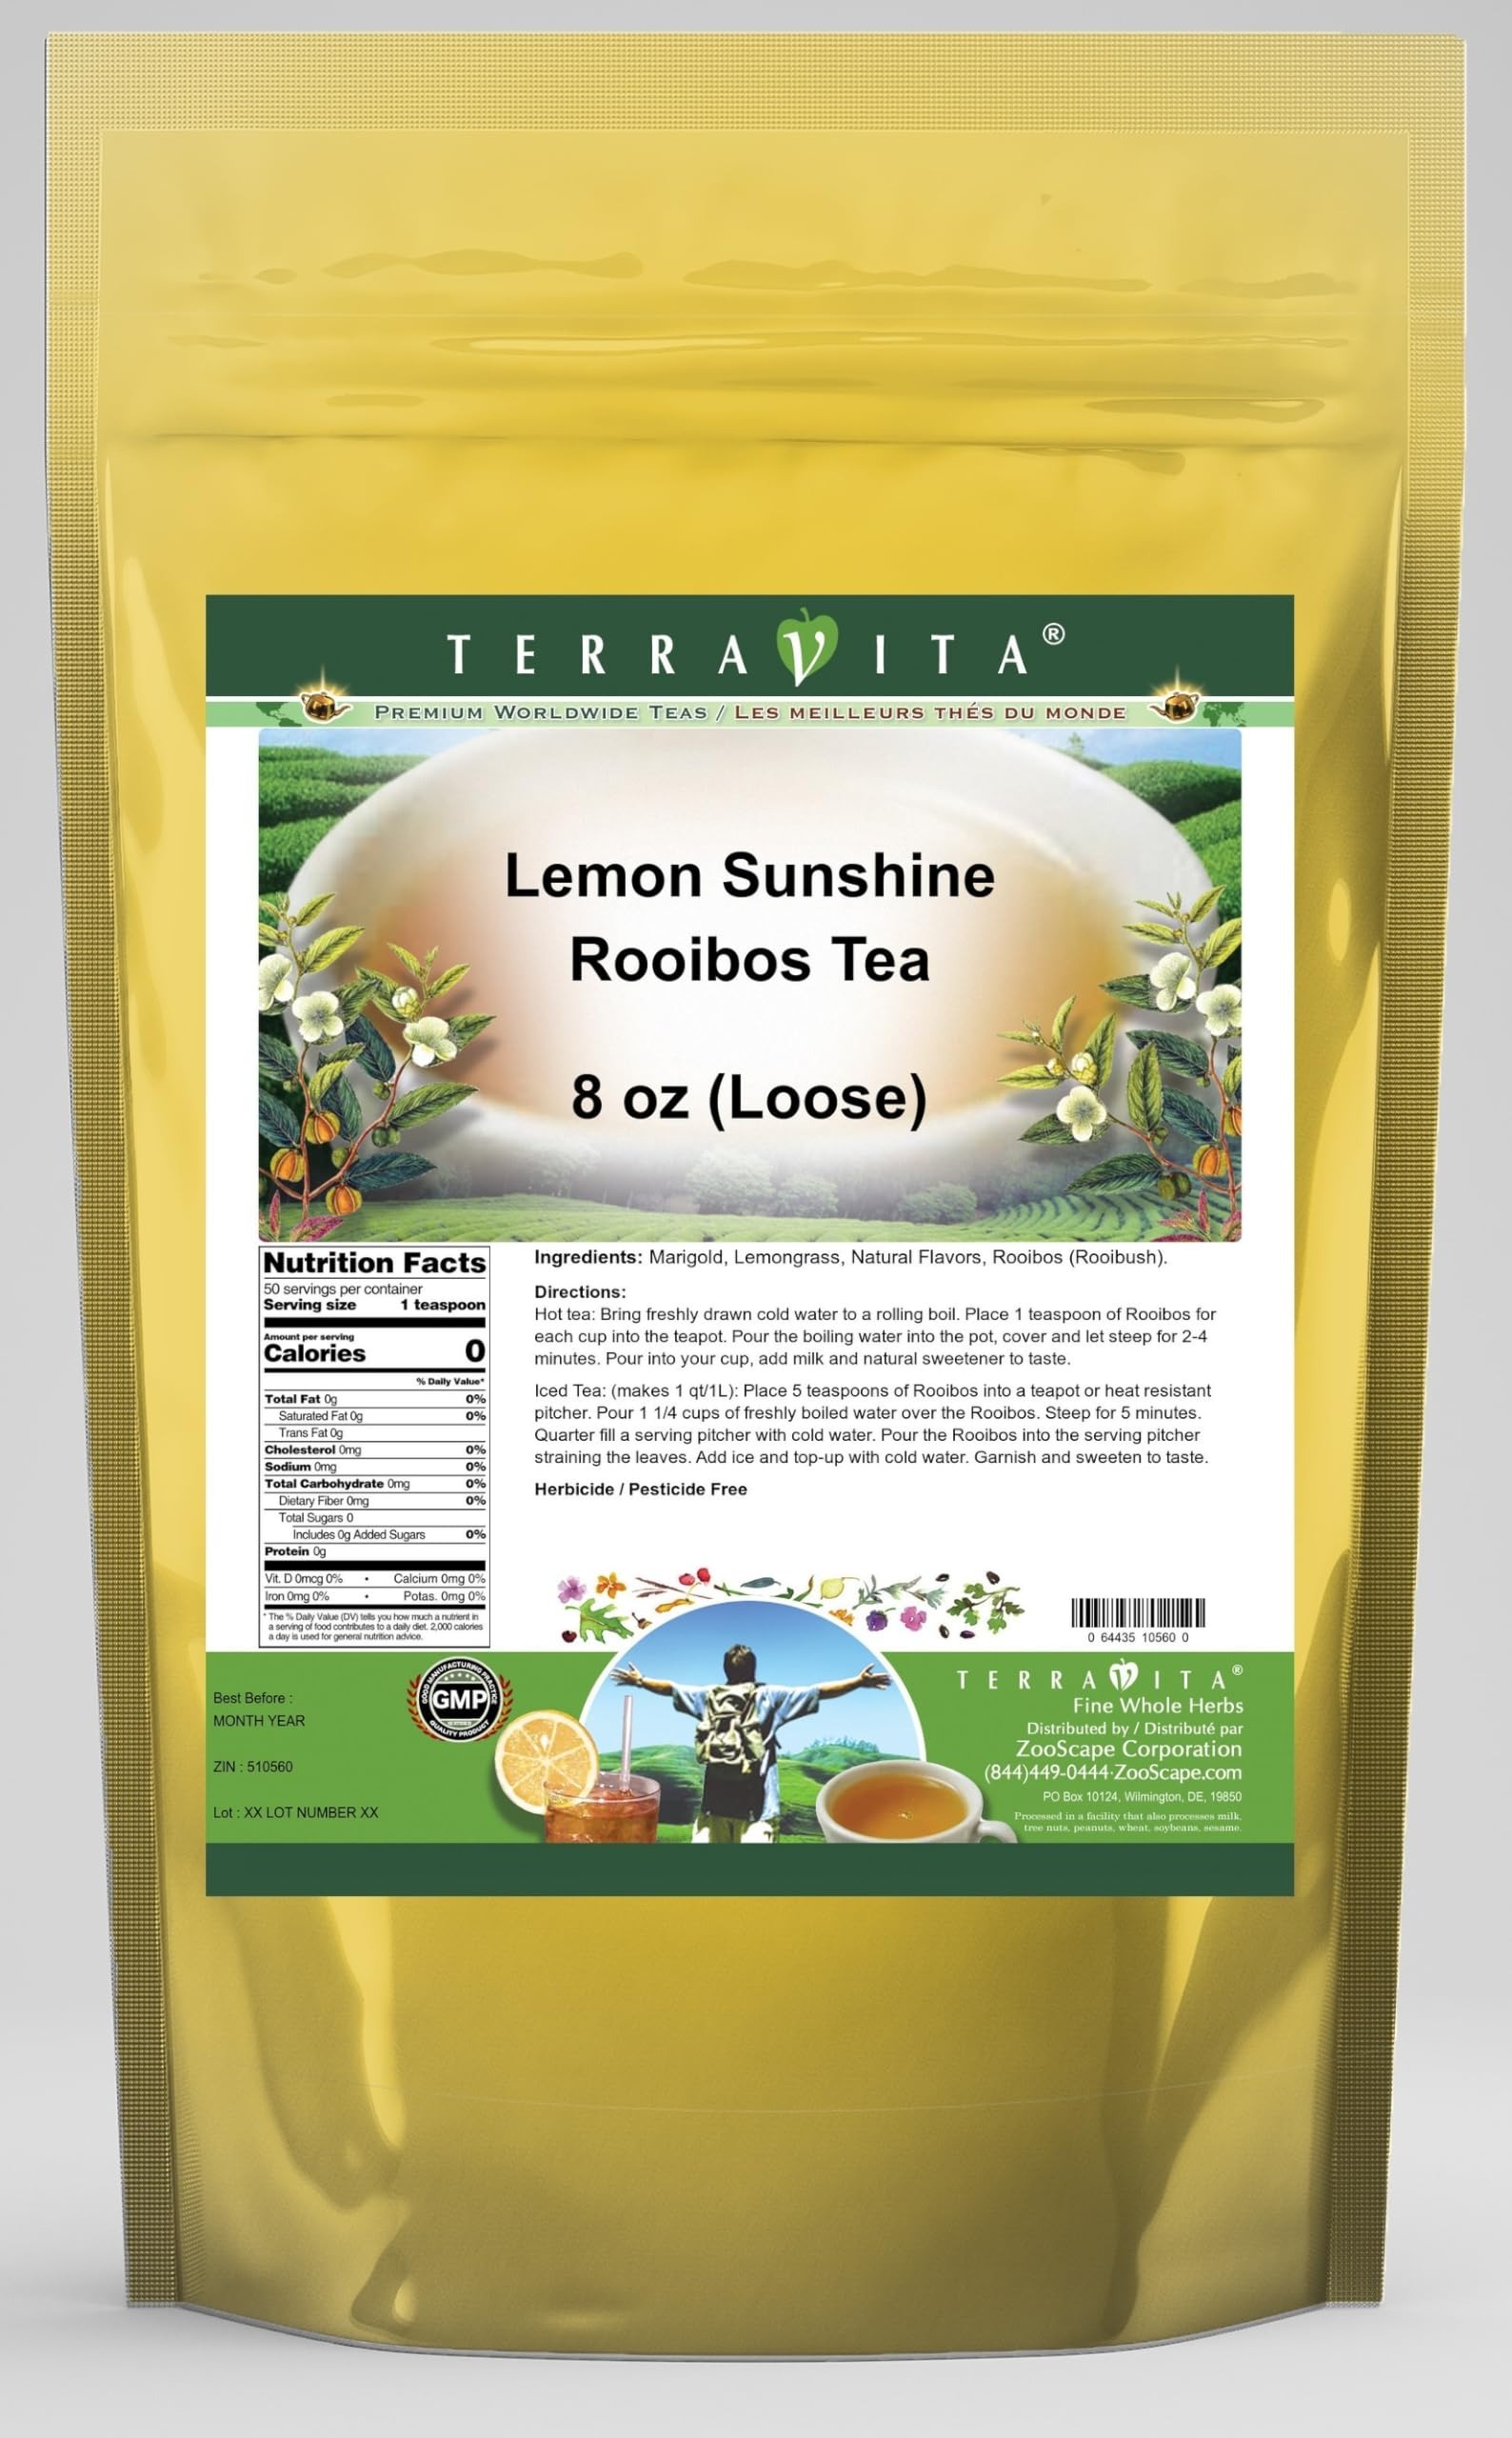
Item Name: Lemon Sunshine Rooibos Tea (Loose) (8 oz, ZIN: 510560) - 3 Pack
Bullet Point 1: The story of Rooibos starts around the turn of the century in South Africa's beautiful Cedarberg region. It was the locals of the area who first discovered that the fine needle like leaves of the wild Aspalathus Linearis plant made a tasty aromatic tea. It was they who first harvested the plants, chopped them with axes and bruised them with hammers leaving them to ferment before drying in the sun. Rooibos is a herb that contains no caffeine. - Rooibos seeds are planted during February and Marc
Bullet Point 2: No fillers.
Bullet Point 3: Manufacturer: TerraVita
Bullet Point 4: Size: 8 oz
Bullet Point 5: Loose Leaf Rooibos Tea - Packed in a convenient upright pouch!
Product Description: The story of Rooibos starts around the turn of the century in South Africa's beautiful Cedarberg region. It was the locals of the area who first discovered that the fine needle like leaves of the wild Aspalathus Linearis plant made a tasty aromatic tea. It was they who first harvested the plants, chopped them with axes and bruised them with hammers leaving them to ferment before drying in the sun. Rooibos is a herb that contains no caffeine. - Rooibos seeds are planted during February and March. They are tended for 18 months after which they are harvested. Cut Rooibos is bound and milled to a uniform length then bruised between rollers to trigger the fermentation process, which results in the characteristic flavor and sweet aroma. - We then add a sparkling-like lemon flavoring which gives this Sunshine Lemon Rooibos a fresh and lively character - terrific served hot and sensational served iced! - Lemon invigorates the rooibos taste - Hot tea brewing method: Bring freshly drawn cold water to a rolling boil. Place 1 teaspoon of Rooibos for each cup into the teapot. Pour the boiling water into the pot, cover and let steep for 2-4 minutes. Pour into your cup, add milk and natural sweetener to taste. - Iced tea brewing method: (to make 1 liter/quart): Place 5 teaspoons of Rooibos into a teapot or heat resistant pitcher. Pour 1 1/4 cups of freshly boiled water over the Rooibos. Steep for 5 minutes. Quarter fill a serving pitcher with cold water. Pour the Rooibos into the serving pitcher straining the leaves. Add ice and top-up with cold water. Garnish and sweeten to taste. - ZooScape is proud to be the exclusive distributor of TerraVita teas, herbs and supplements in the United States, Canada and around the world. - Shipping Port: Cape Town - Altitude: 1500-2500 feet above se
Value: 24.0
Unit: Ounce

Price: 129.76